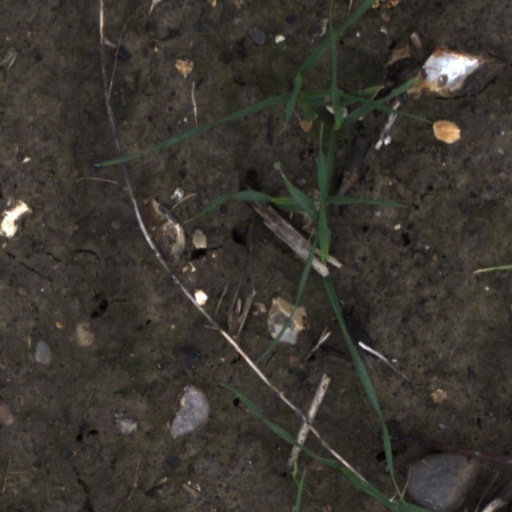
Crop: wheat